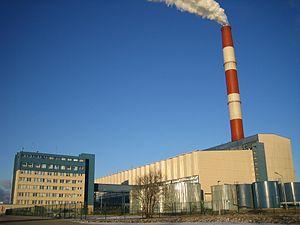
La centrale électrique d'Iru est une centrale électrique en cogénération fonctionnant dans le village d'Iru de la commune de Jõelähtme en Estonie.